Heraclea in Trachis

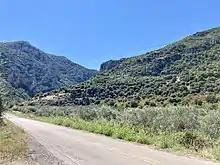
The site of Heraclea in Trachis.

Heraclea (Herakleia) in Trachis, also called Heraclea Trachinia, was a colony founded by the Spartans in 426 BC, the sixth year of the Peloponnesian War. It was also a polis (city-state).